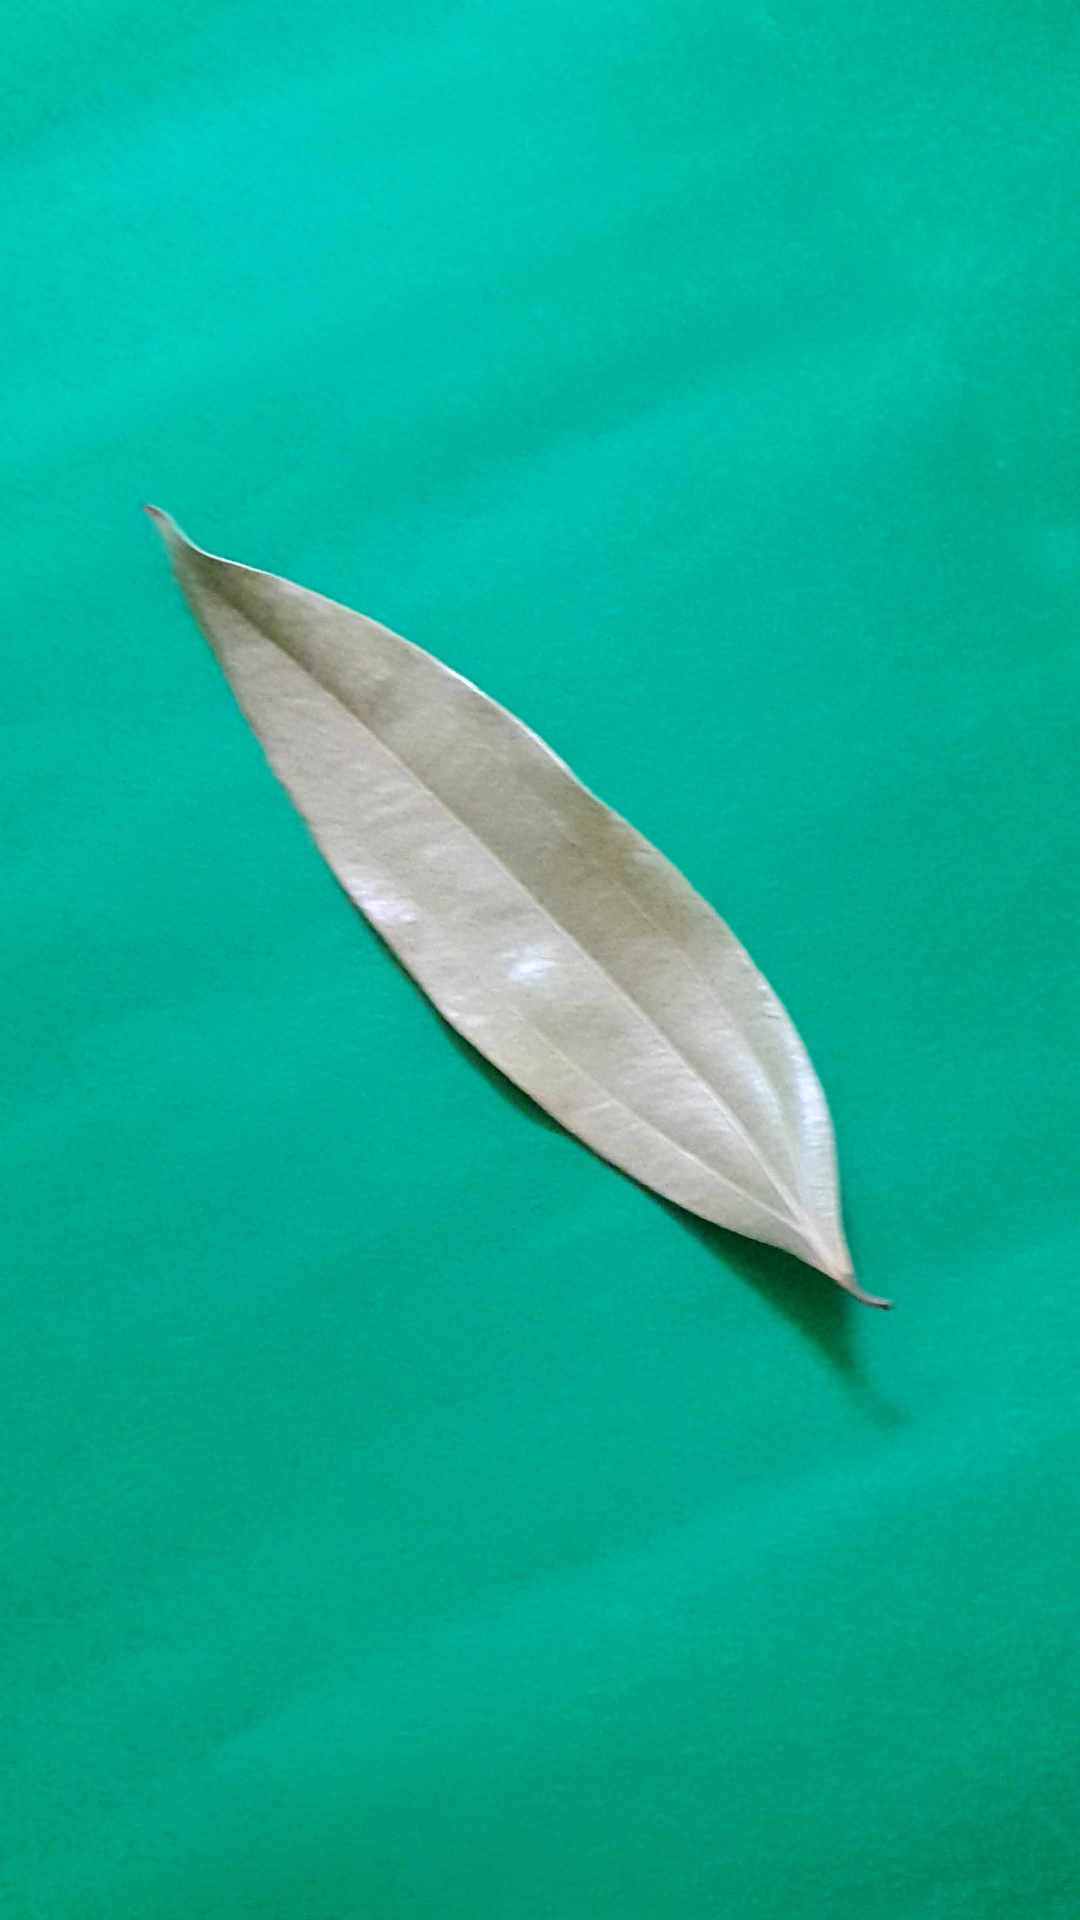
Label: Dry Leaf